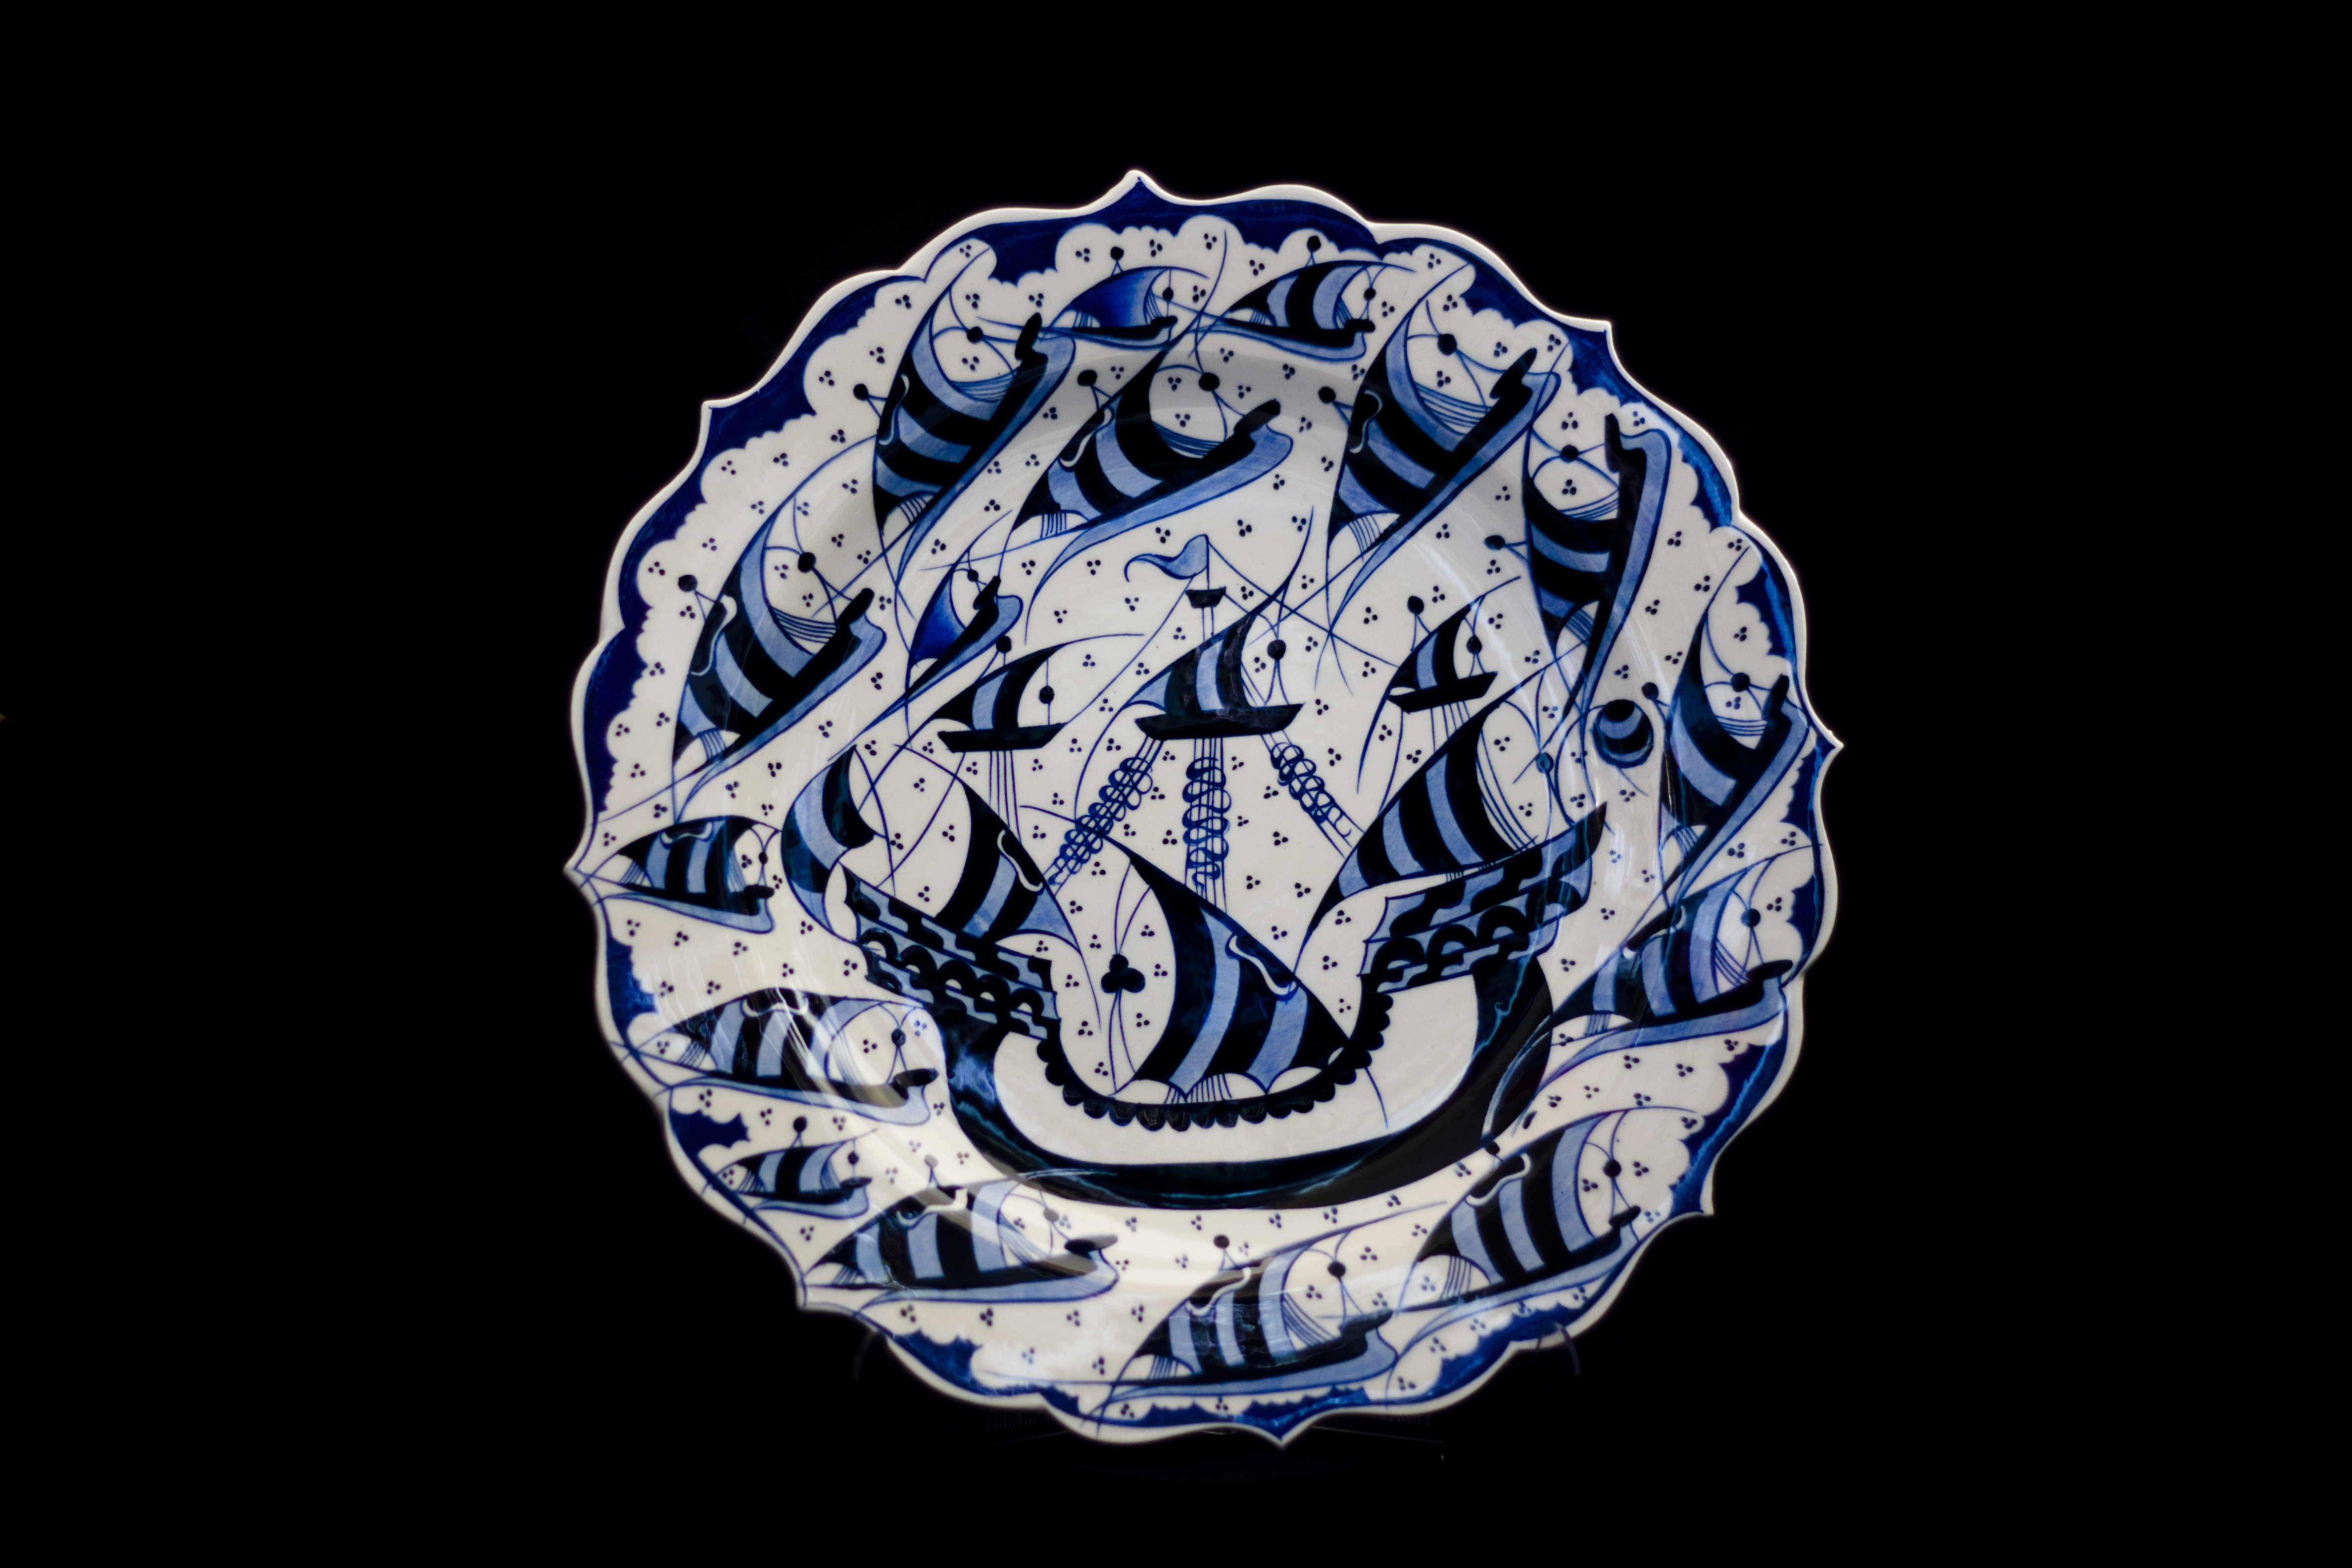
ceramic, plate, tile, blue, illustration, sphere, organ, handicrafts, increased, blue and white porcelain, atalay melahat glow, hare tile